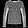
Label: Pullover